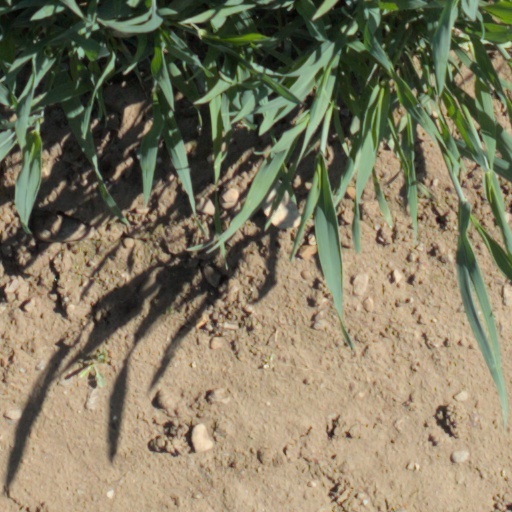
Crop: wheat